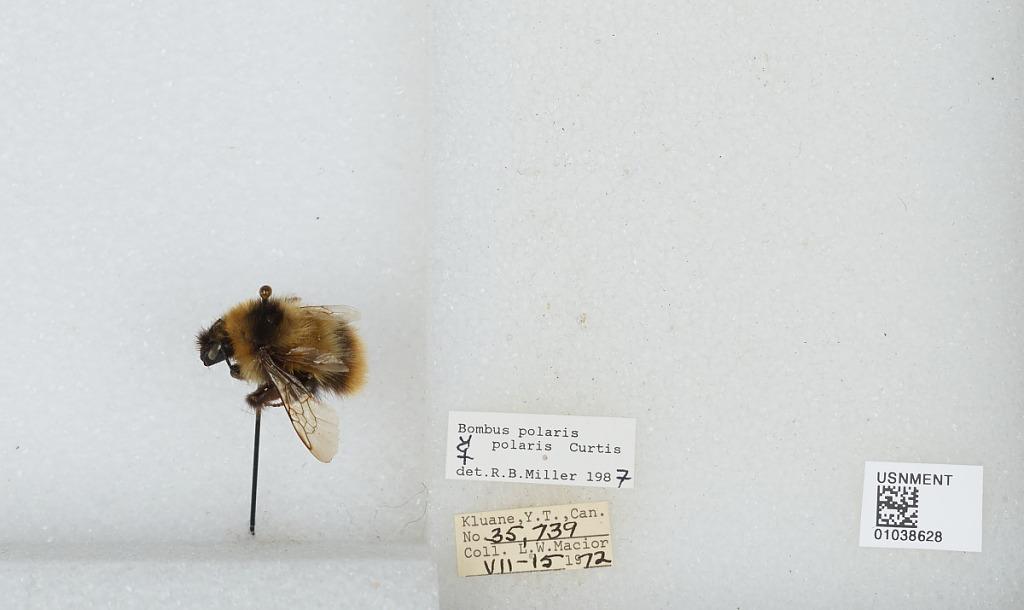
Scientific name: Bombus (Alpinobombus) polaris Curtis
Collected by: L. Macior
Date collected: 1972-7-15
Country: Canada
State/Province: Yukon Territory
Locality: Kluane
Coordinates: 60.75, -139.5
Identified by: Miller, R. B.